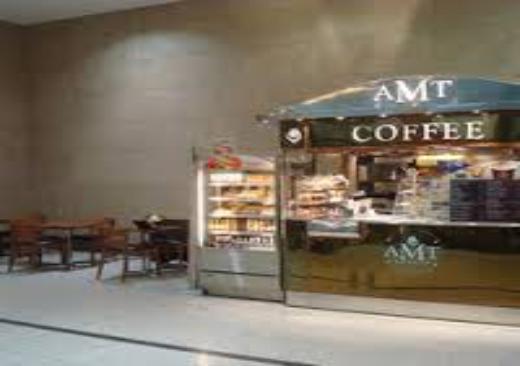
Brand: AMT Coffee
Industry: Food